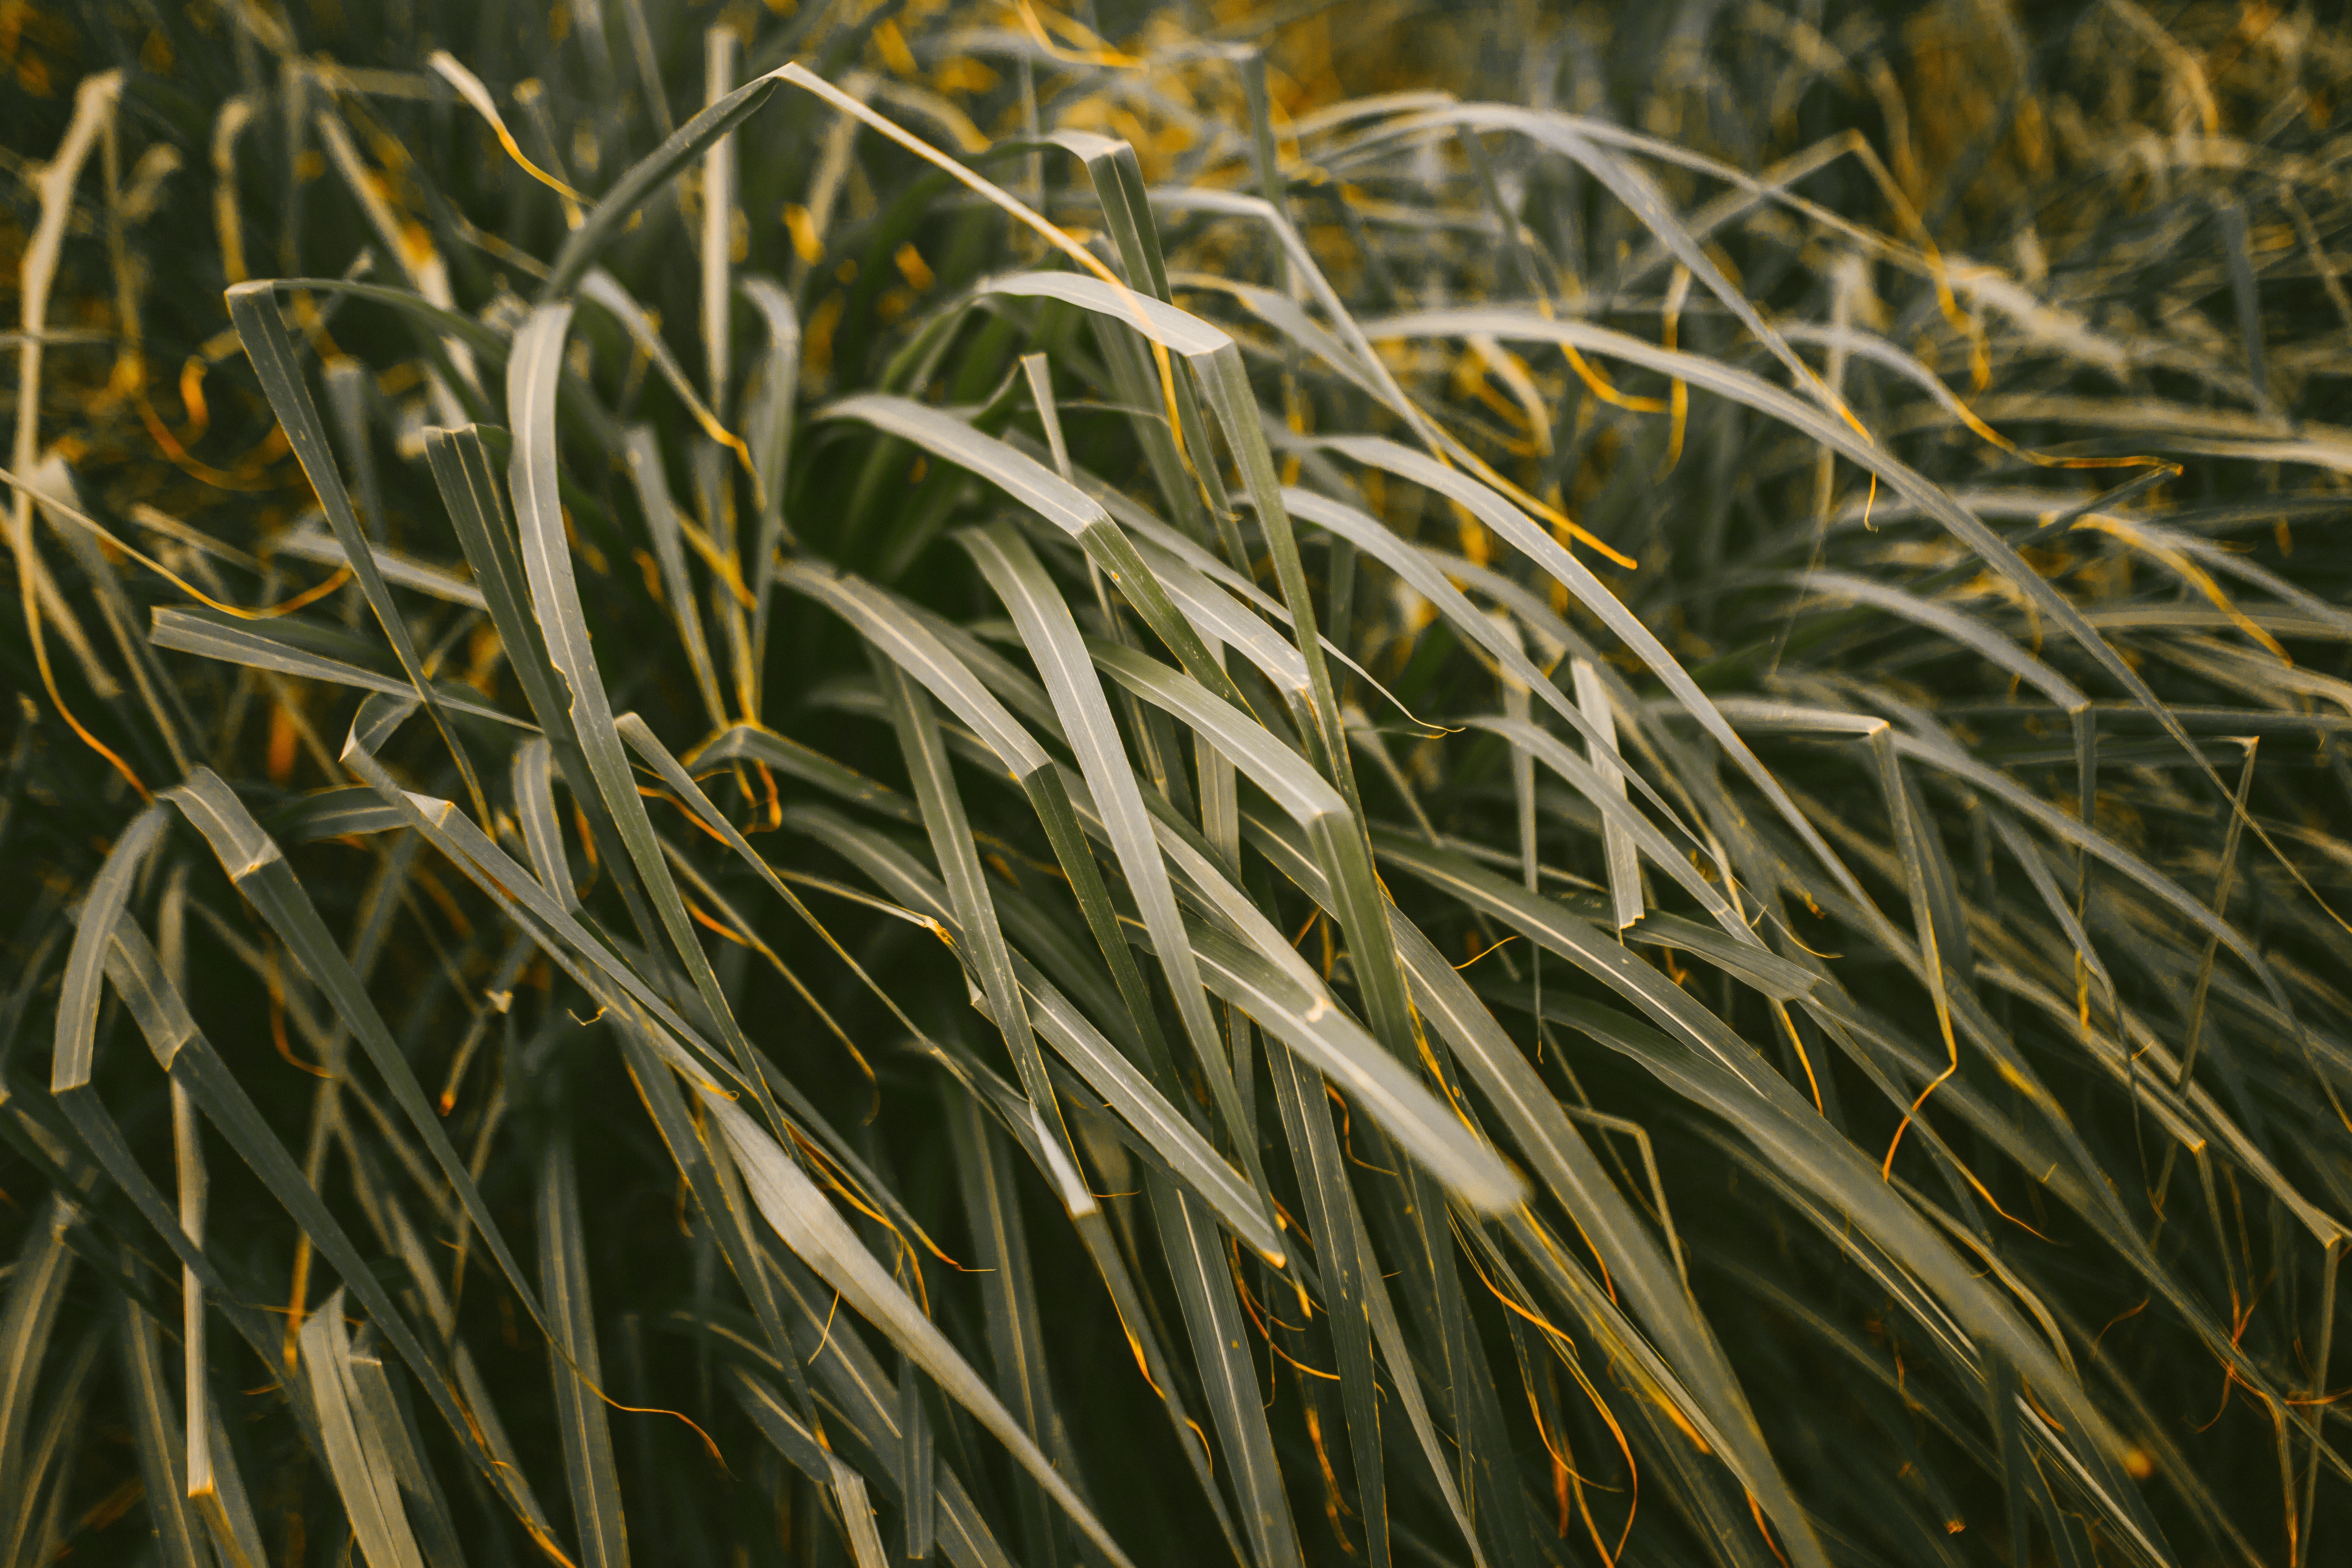
tree, nature, grass, branch, plant, field, sunlight, leaf, flower, green, crop, botany, agriculture, flora, flowering plant, grass family, plant stem, land plant, phragmites